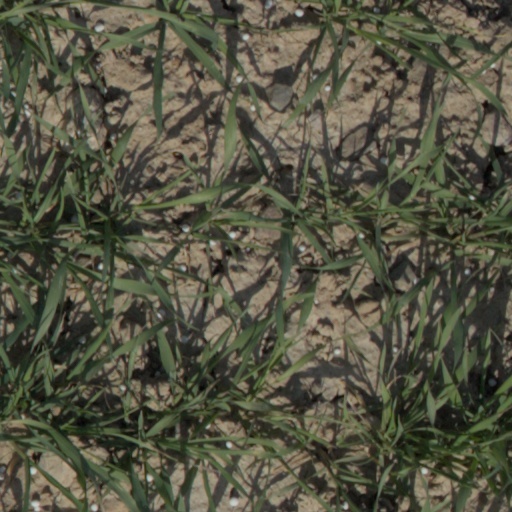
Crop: wheat